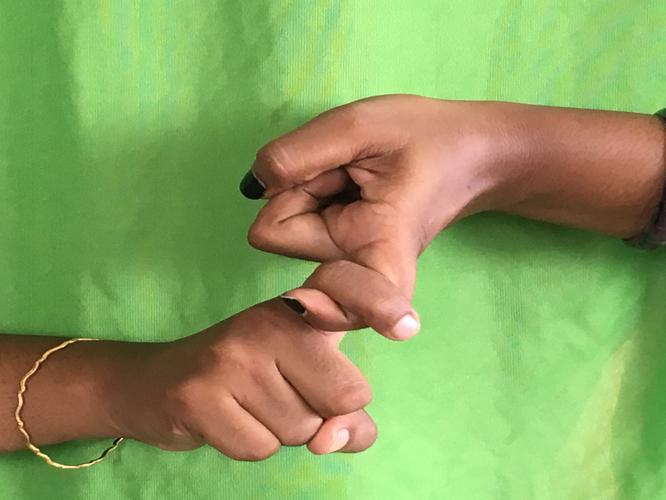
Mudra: Pasha
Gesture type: double_hand